Sierra Nevada de Santa Marta

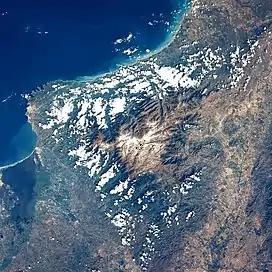
Satellite view of the Sierra Nevada de Santa Marta.

It is composed of Cretaceous metamorphic rocks (predominantly schists and gneisses) and quartzdioritic intrusives of Tertiary age. The Quaternary of the Sierra Nevada de Santa Marta is mainly represented by colluvial-alluvial valley fill and by recent beach deposits. The coastlines of the northwestern part of the Sierra Nevada de Santa Marta are indented, reflecting the alternation of rocky headlands and deep, north-northwest trending tectonically controlled bays. The headlands are typically cliffs cut into schists and granites, whereas the embayments front alluvial valley deposits. The bay shores are typically steep, reflective beaches composed of very coarse sand to granules eroded from adjacent cliffs and alluvial deposits. Wide pocket beaches and tombolos are common along sectors with abundant rocky erosional remnants and stacks.